South West Coaches

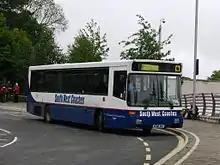
SWC Volvo B10B, Shepton Mallet, 2011

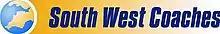
Logo used from 2008 to 2015

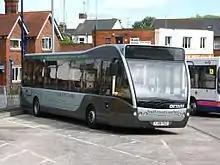
SWC Optare Versa in Yeovil, 2011

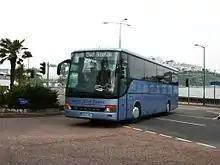
Setra S315GT-HD in Torquay in May 2011

South West Coaches have little competition in their operating area since another independent operator, Nippy Bus, with its N10 route competing with South West Coaches' route 81, ceased operations in 2017. First Hampshire & Dorset still competes on the Portland routes. In most villages, South West Coaches is the sole bus operator, so that public transport users are heavily reliant on its services. The geographical area covered stretches from Minehead and Taunton in the west to Salisbury in the east and from the Isle of Portland and Bournemouth in the south to Warminster and Frome in the north.